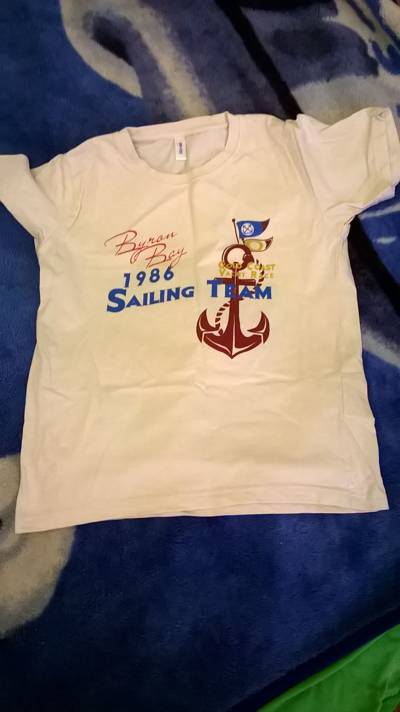
Waste category: clothes